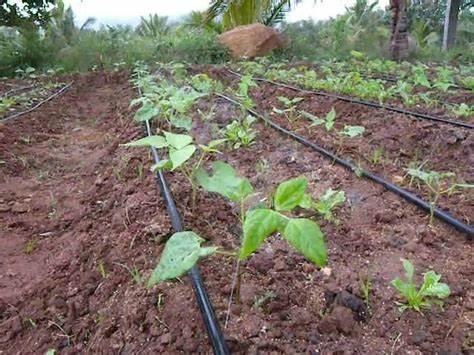
Eneo la wazi mfano wa shamba lililogawanywa katika safu zilizonyooka zenye mimea iliyoota na kuchepua kwa rangi ya kijani kibichi, ikiashiria ni eneo litumikalo kwa ajili ya kilimo cha mbegu.